Ricky Manning

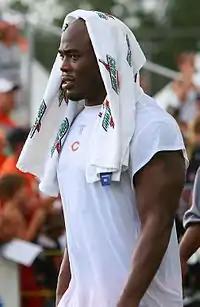
Manning with the Bears in 2007

Richard Manning Jr. (born November 18, 1980) is an American football coach and former cornerback who most recently served as the cornerbacks coach for the Las Vegas Raiders of the National Football League (NFL). He previously served as an assistant coach for the New York Jets and Seattle Seahawks, and at California State University, Fresno.